Frank Lloyd Wright

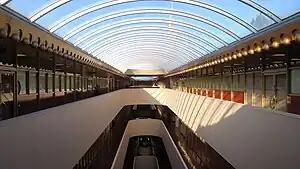
Interior from the Marin County Civic Center. Designed toward the end of Wright's life, the expansive public project was built posthumously in the 1960s.

The design and construction of the Solomon R. Guggenheim Museum in New York City occupied Wright from 1943 until 1959 and is probably his most recognized masterpiece. The building's unique central geometry allows visitors to experience Guggenheim's collection of nonobjective geometric paintings by taking an elevator to the top level and then viewing artworks by walking down the slowly descending, central spiral ramp.